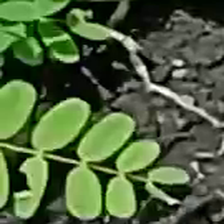
Weed species: Sicklepod_(Senna obtusifolia)